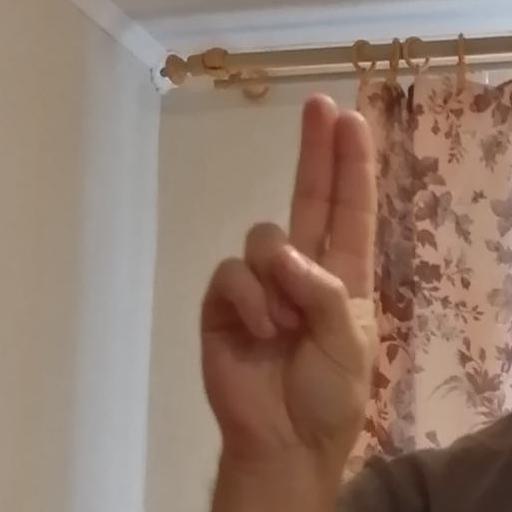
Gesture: two_up